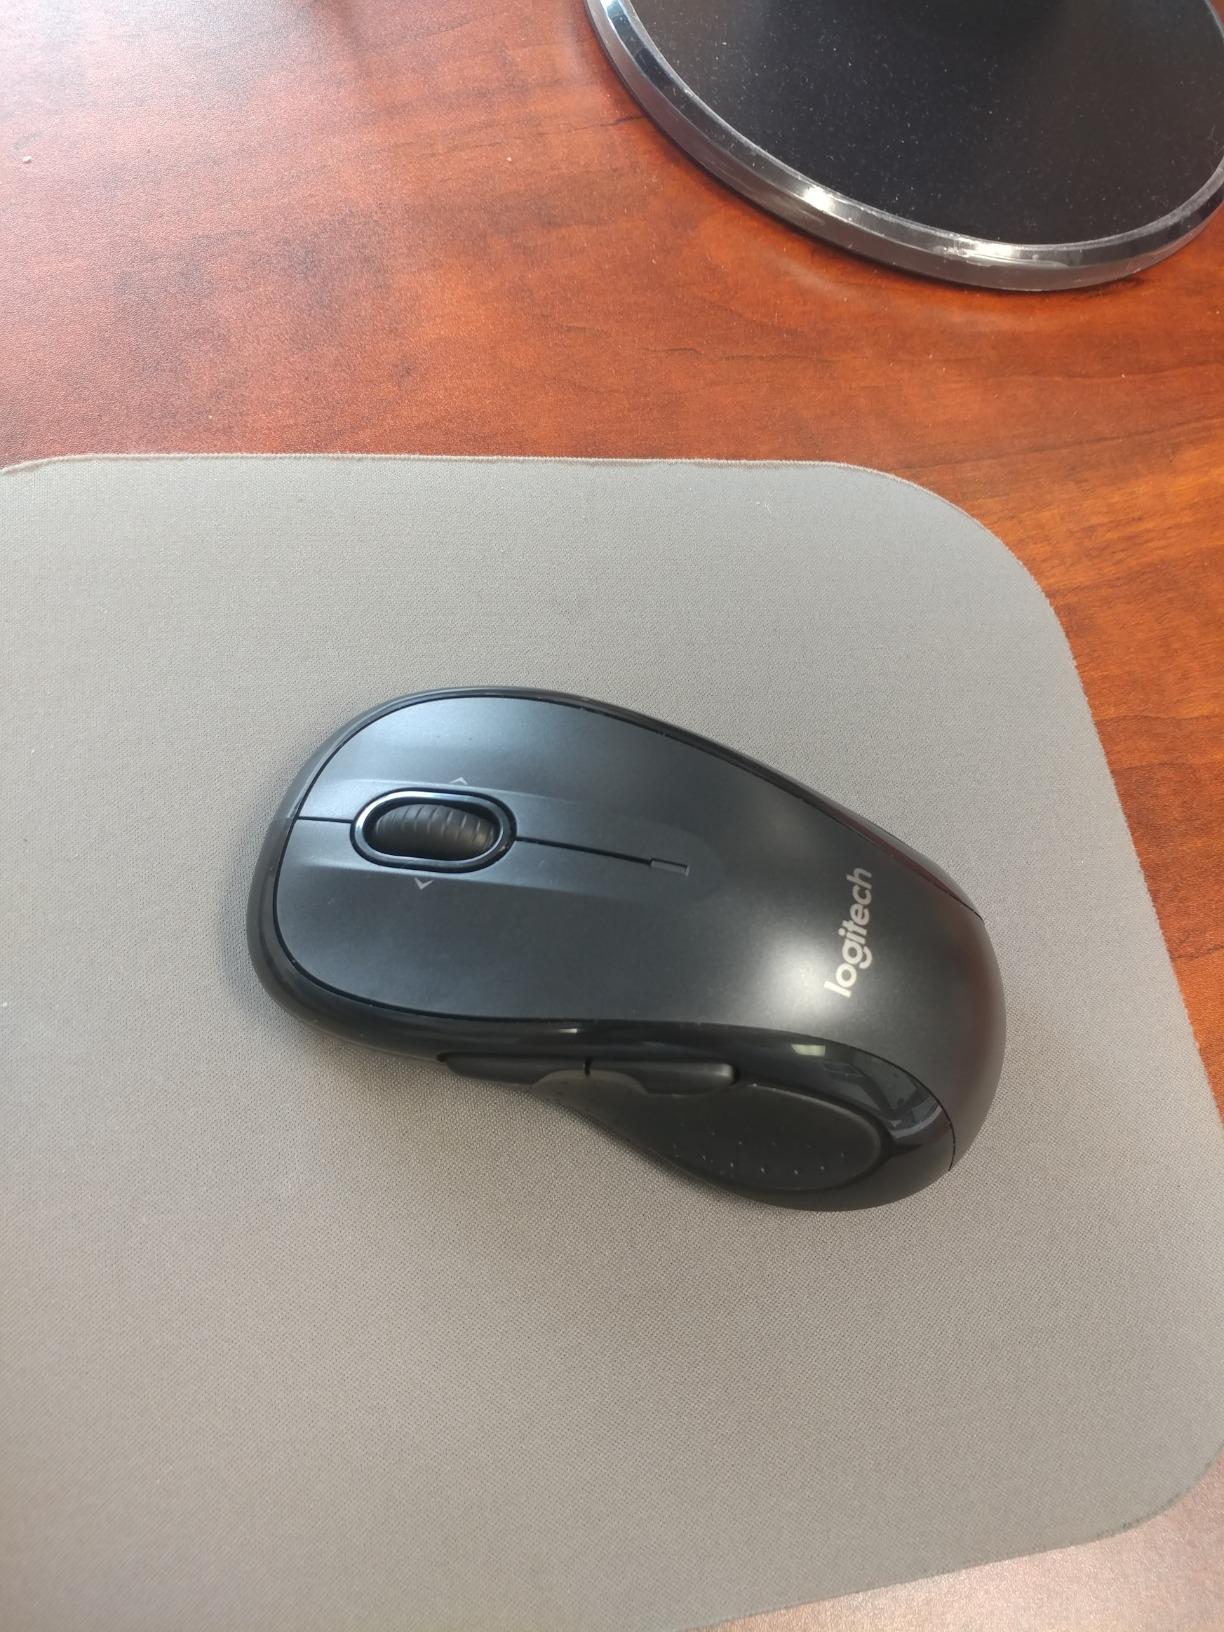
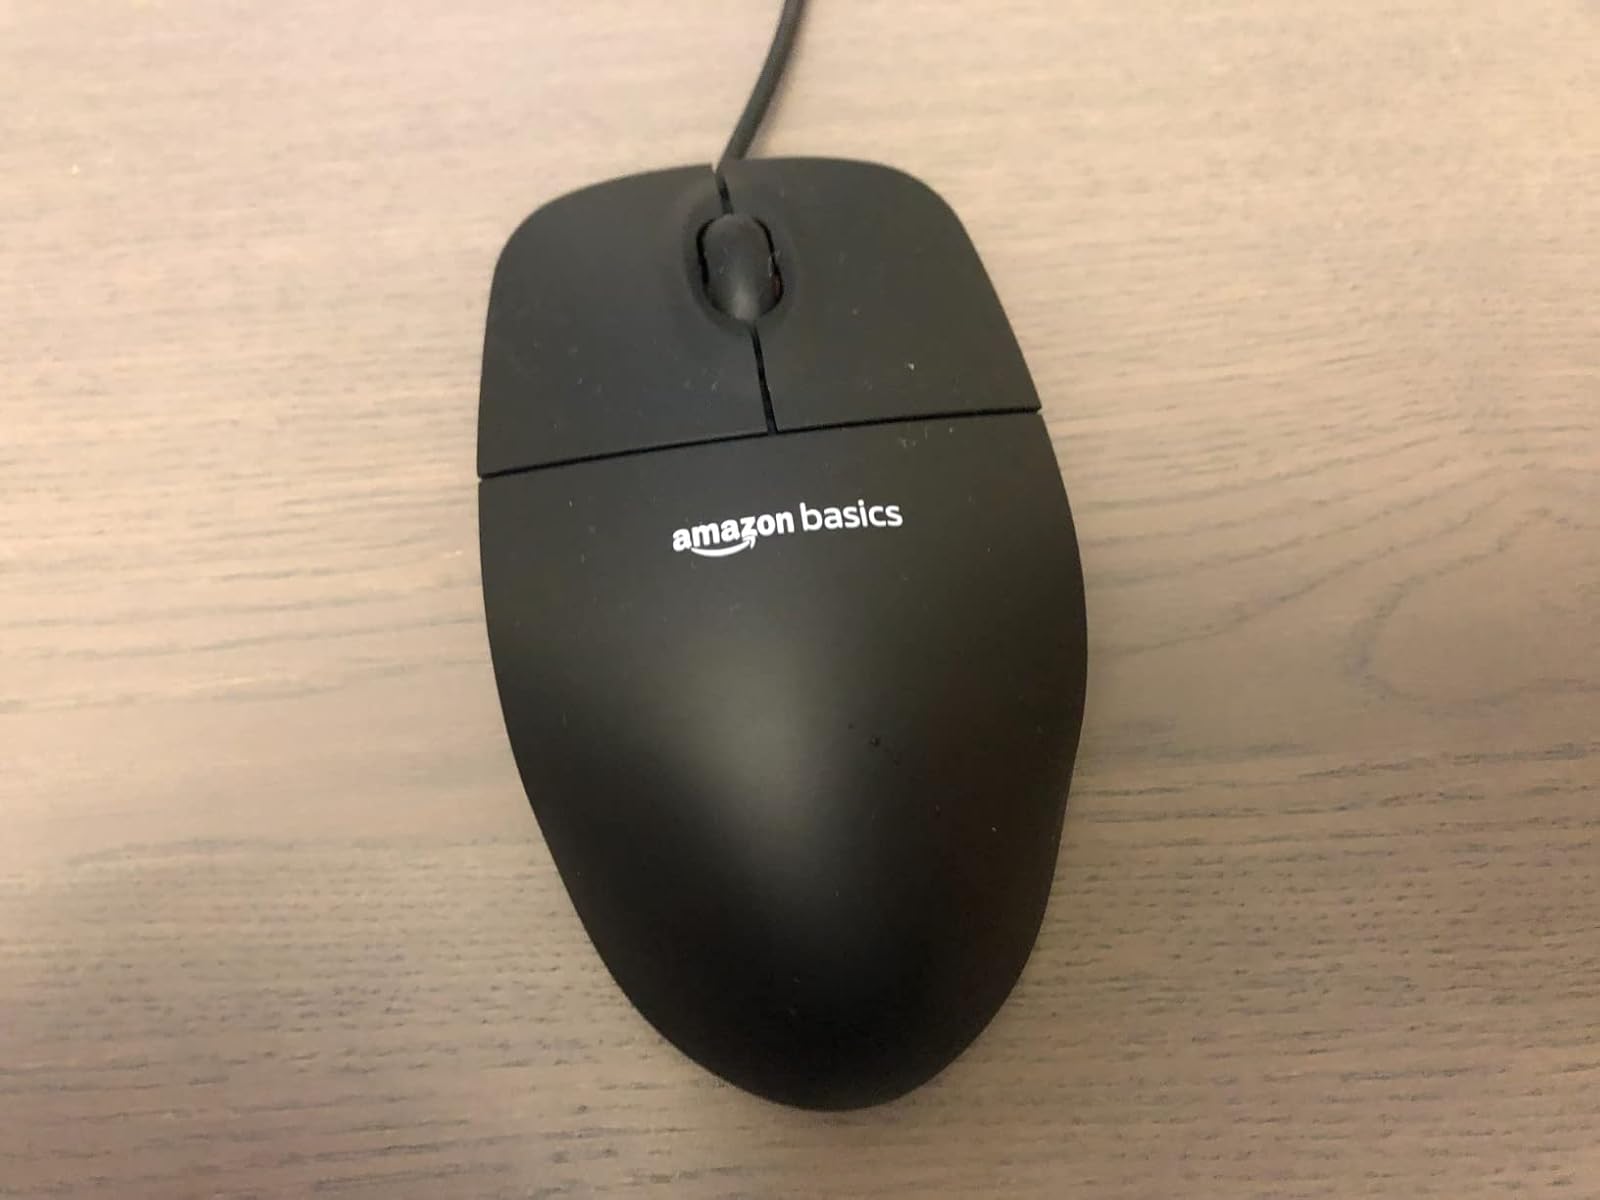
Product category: mouse
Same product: no